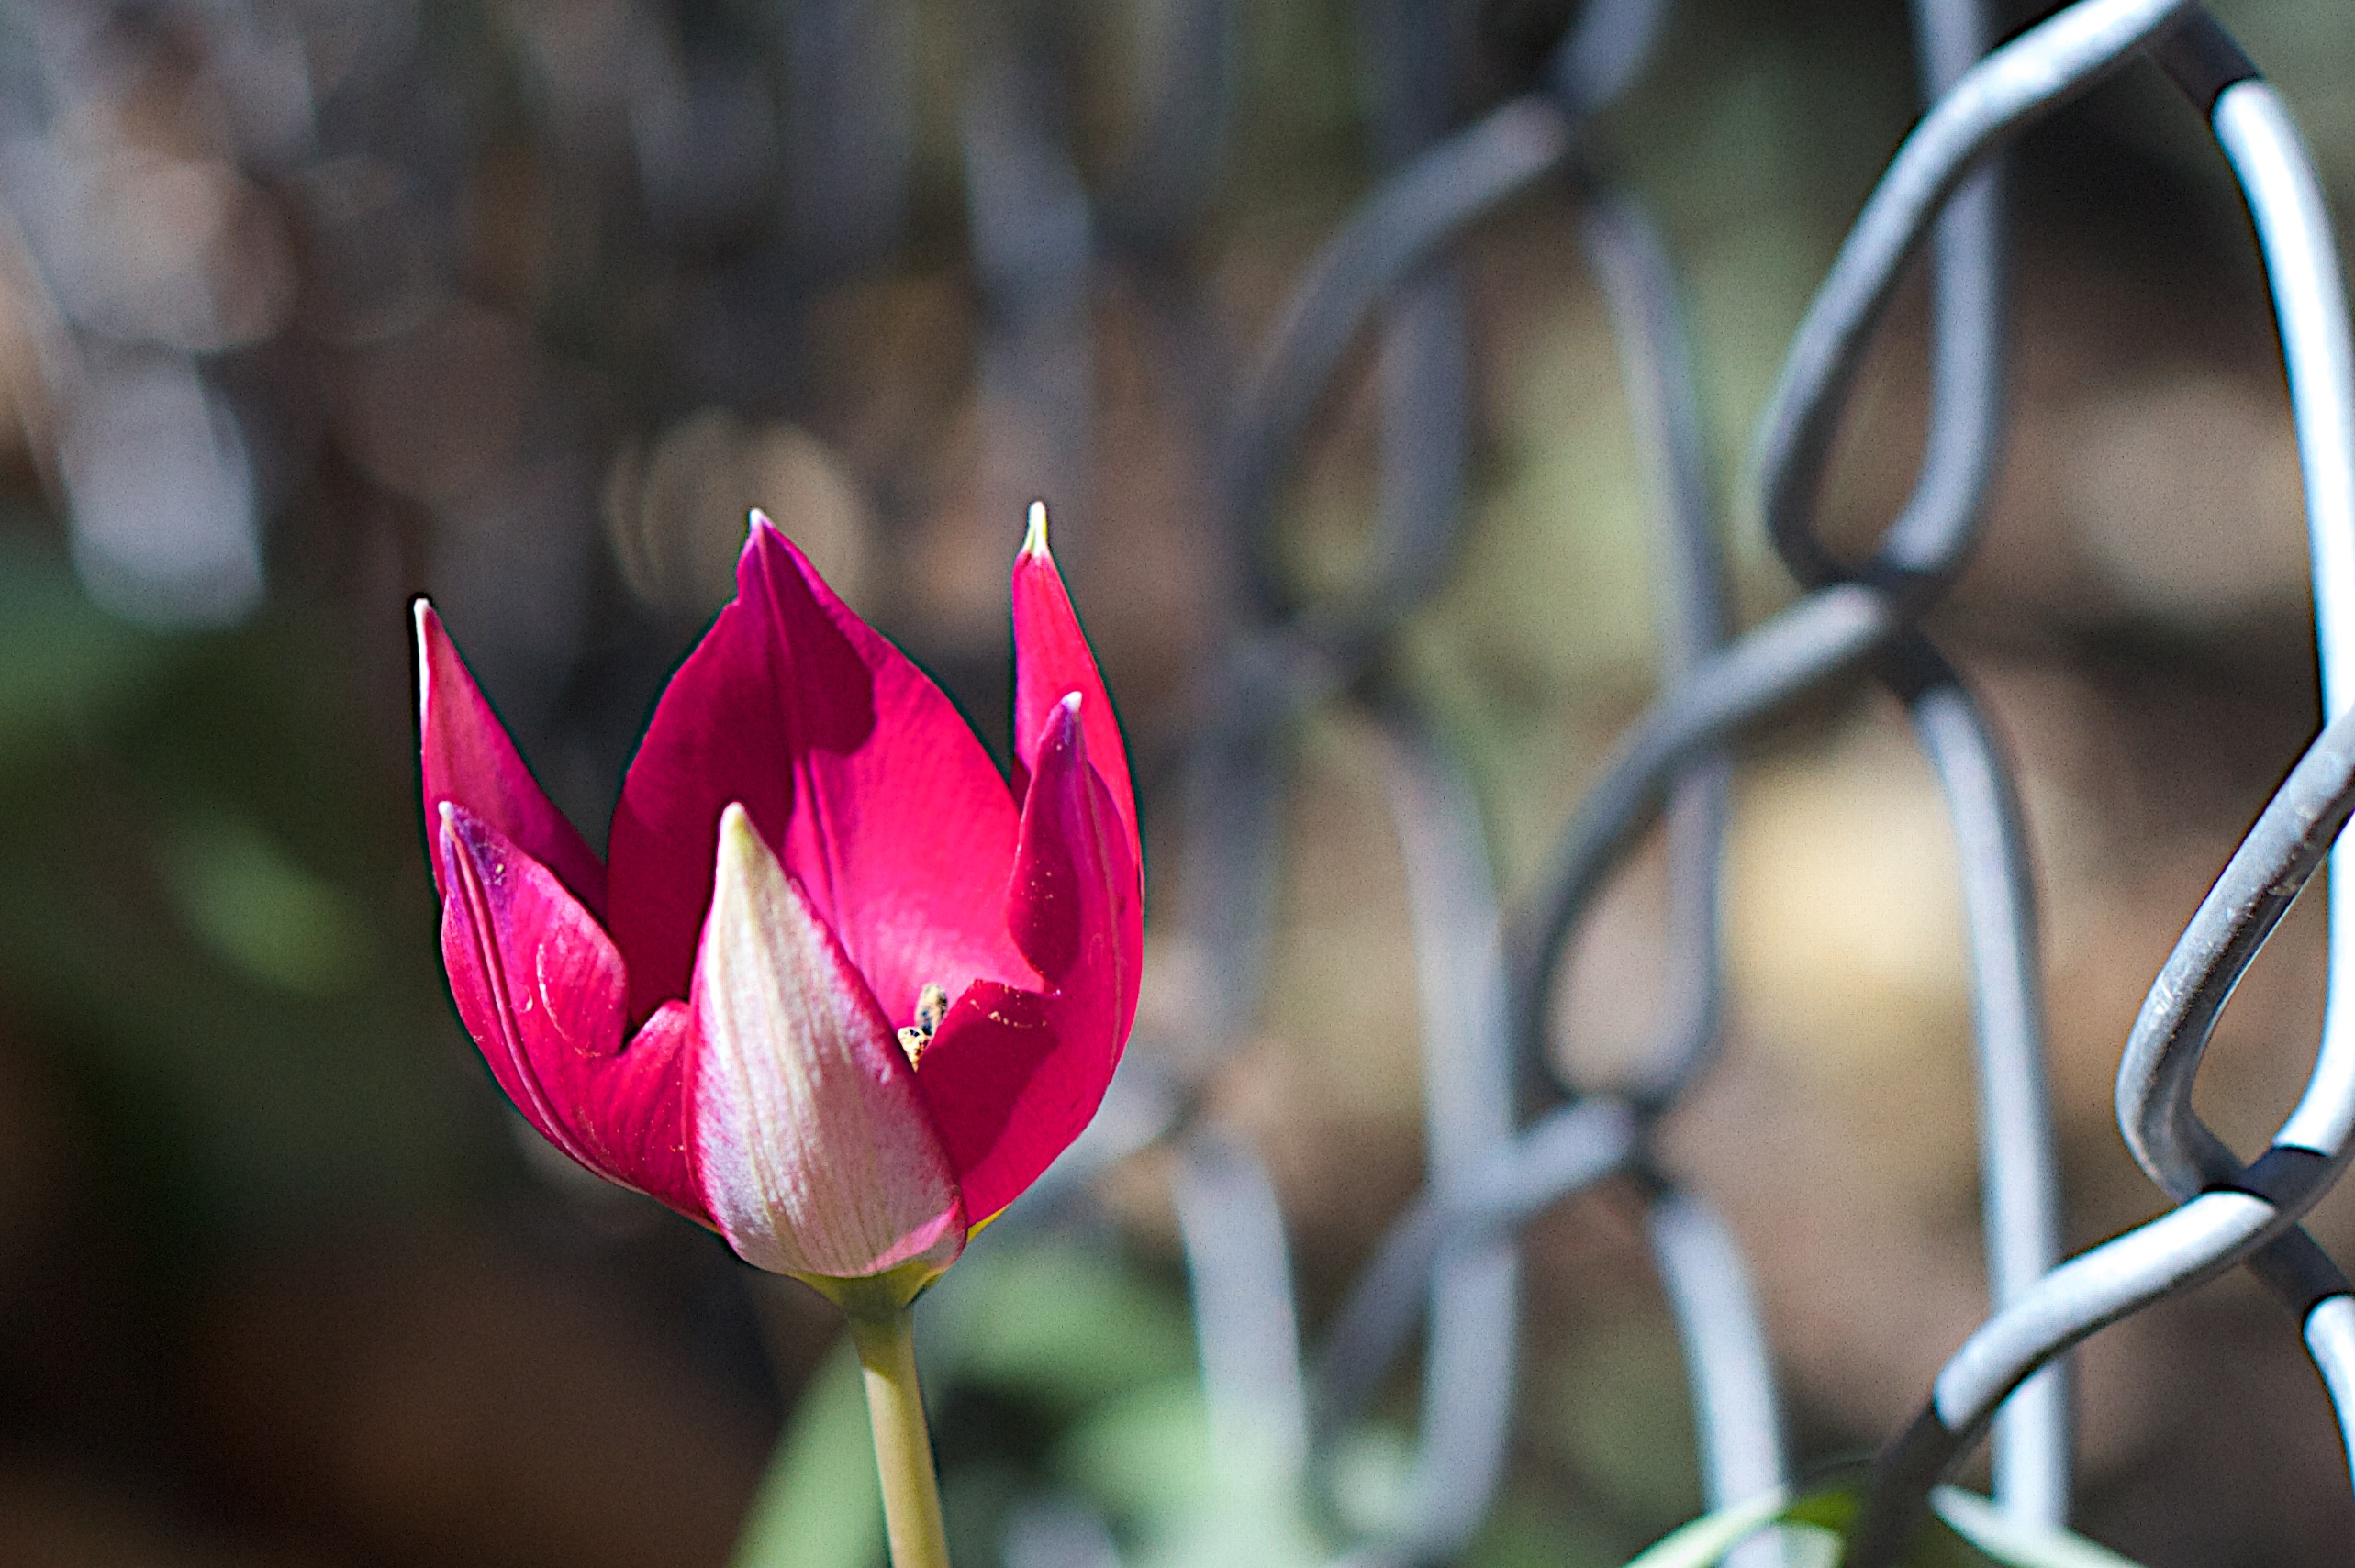
blossom, plant, flower, petal, spring, red, botany, pink, flora, close up, crocus, macro photography, flowering plant, plant stem, land plant